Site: brandenburg
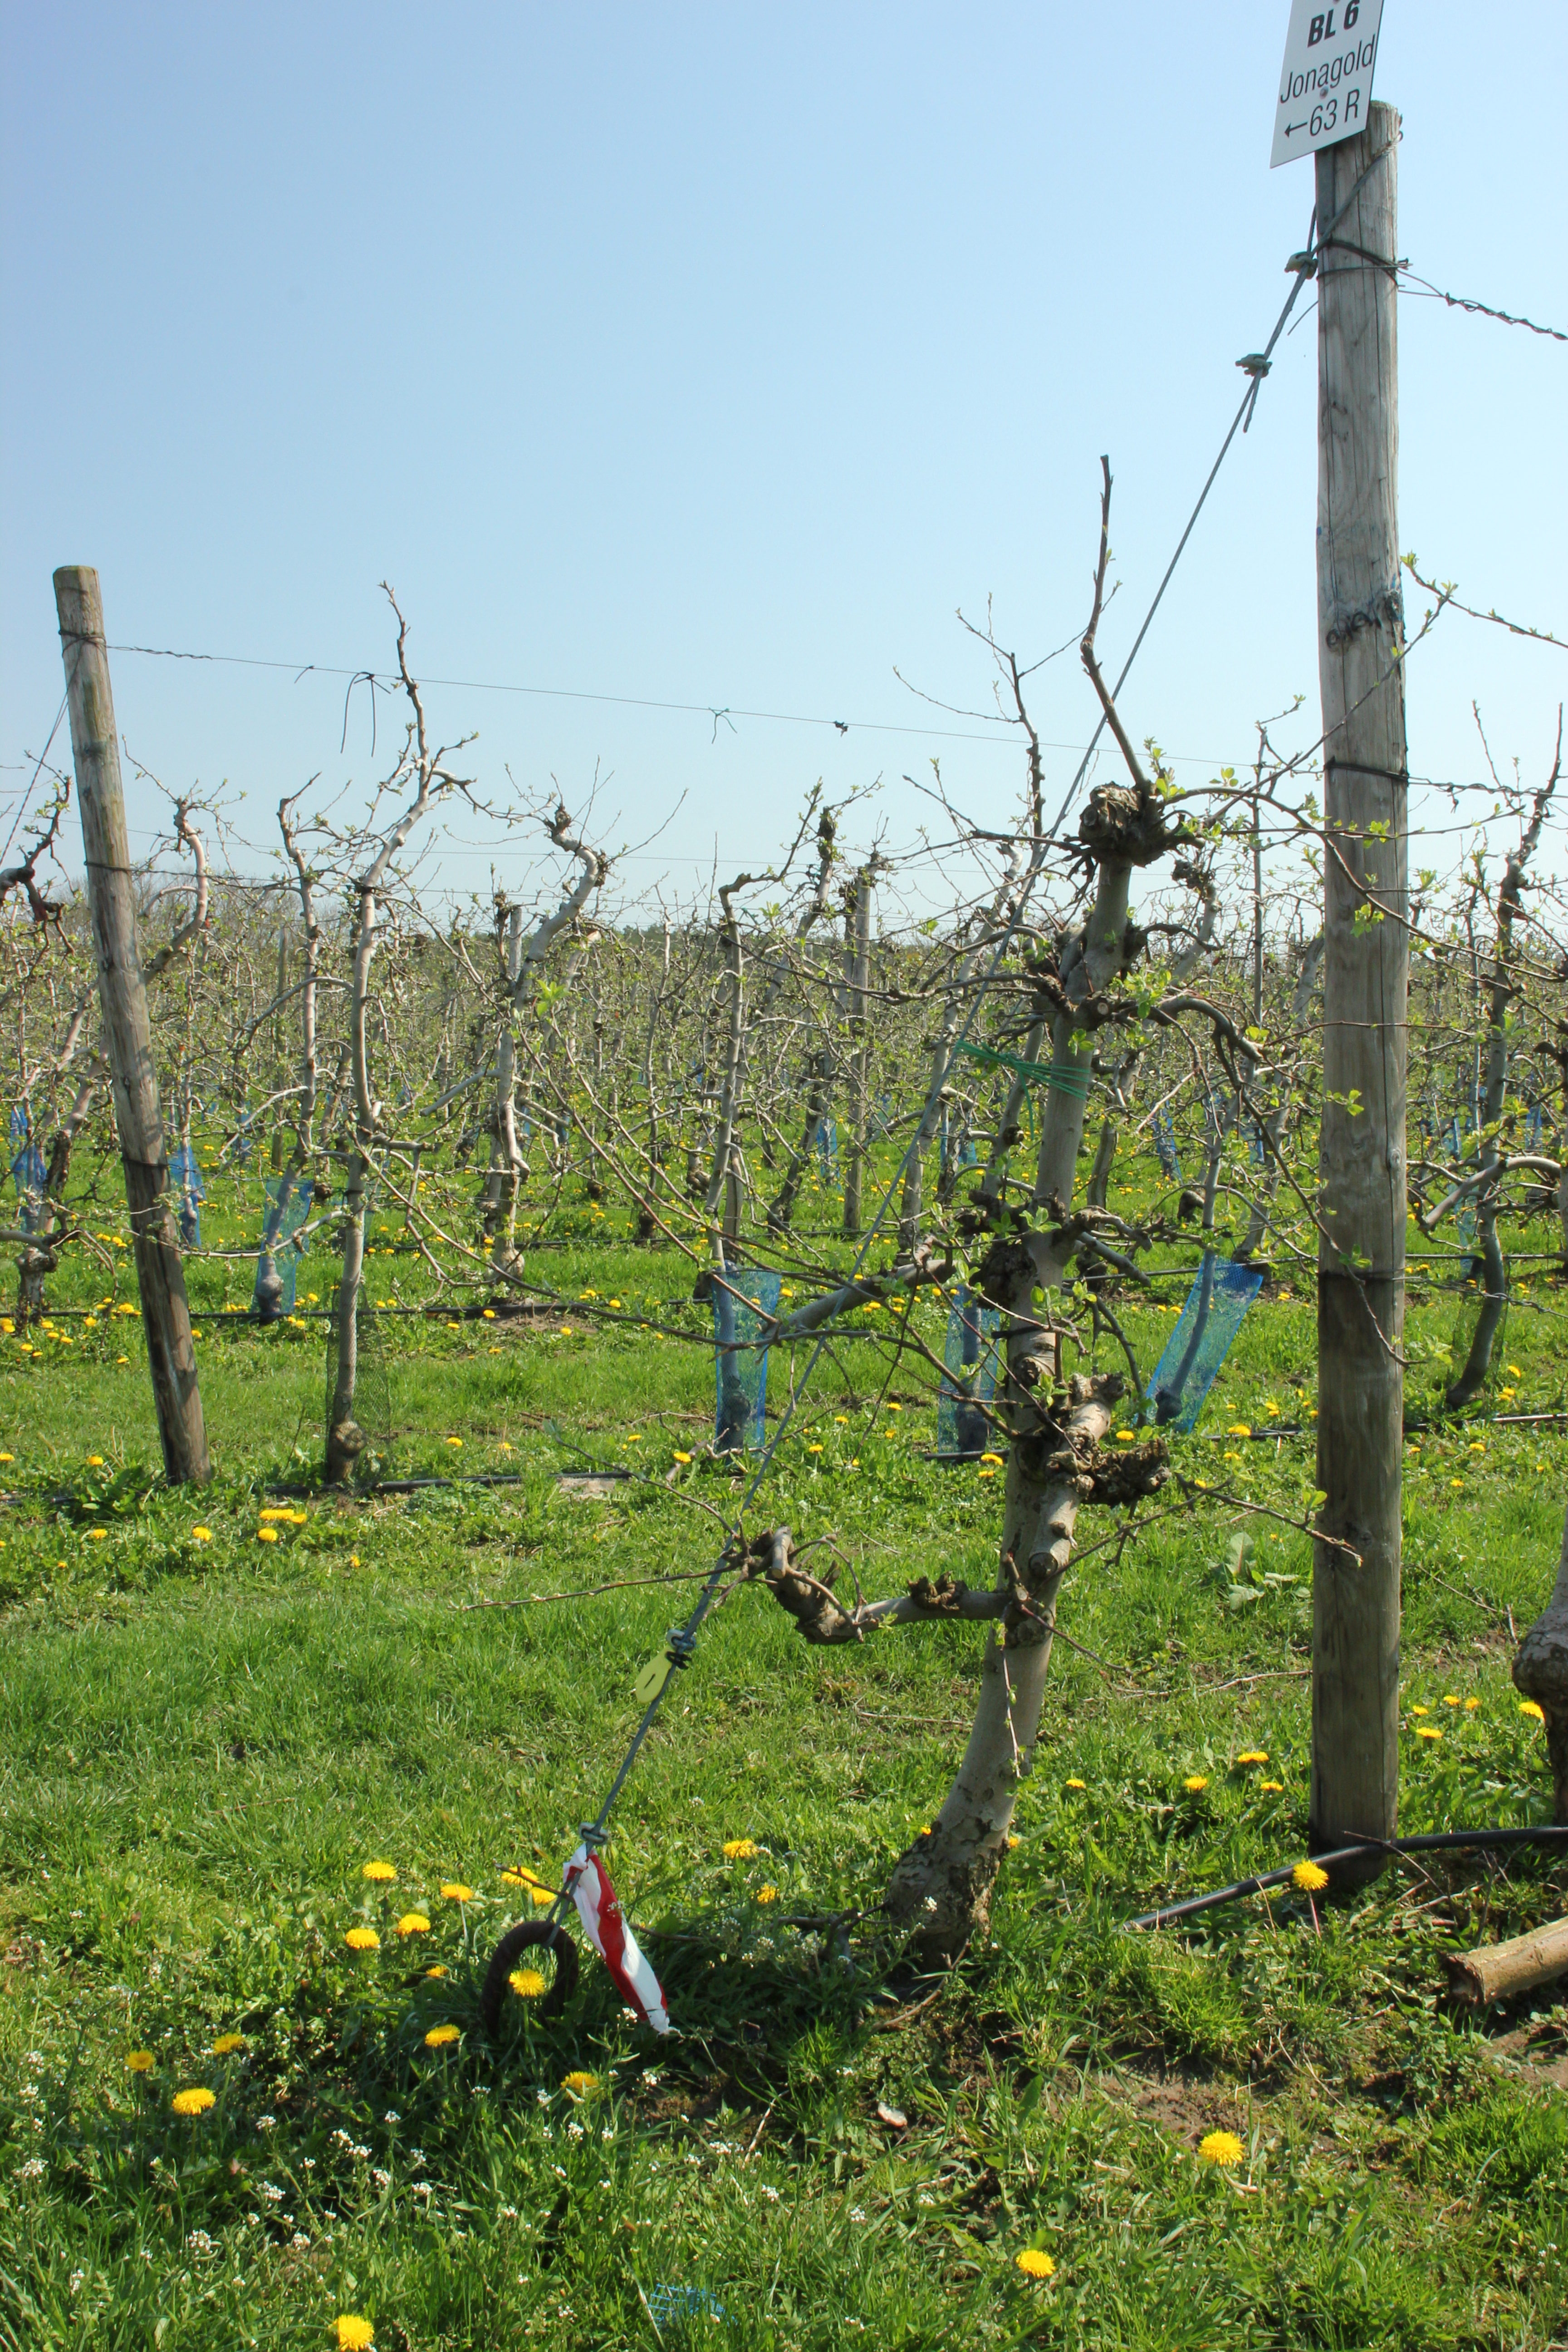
Growth stage (BBCH 56): Inflorescence emergence